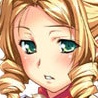
Portrait style: Anime Portrait